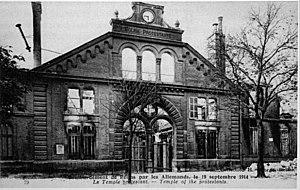
histoire du temple de Reims.
Le temple protestant de Reims est un édifice religieux situé 13 bis boulevard Lundy, à Reims. La paroisse est rattachée à l'Église protestante unie de France.